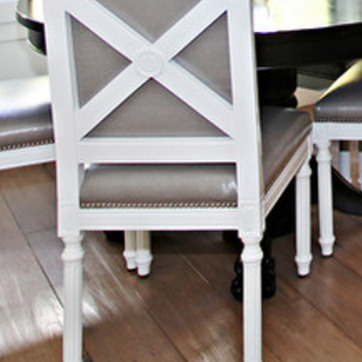
Material: leather